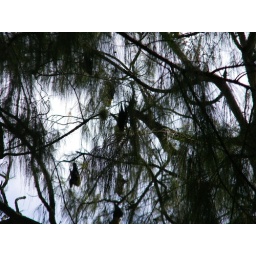
The bats hanging in the trees are about the size of house cats. They call them flying foxes.